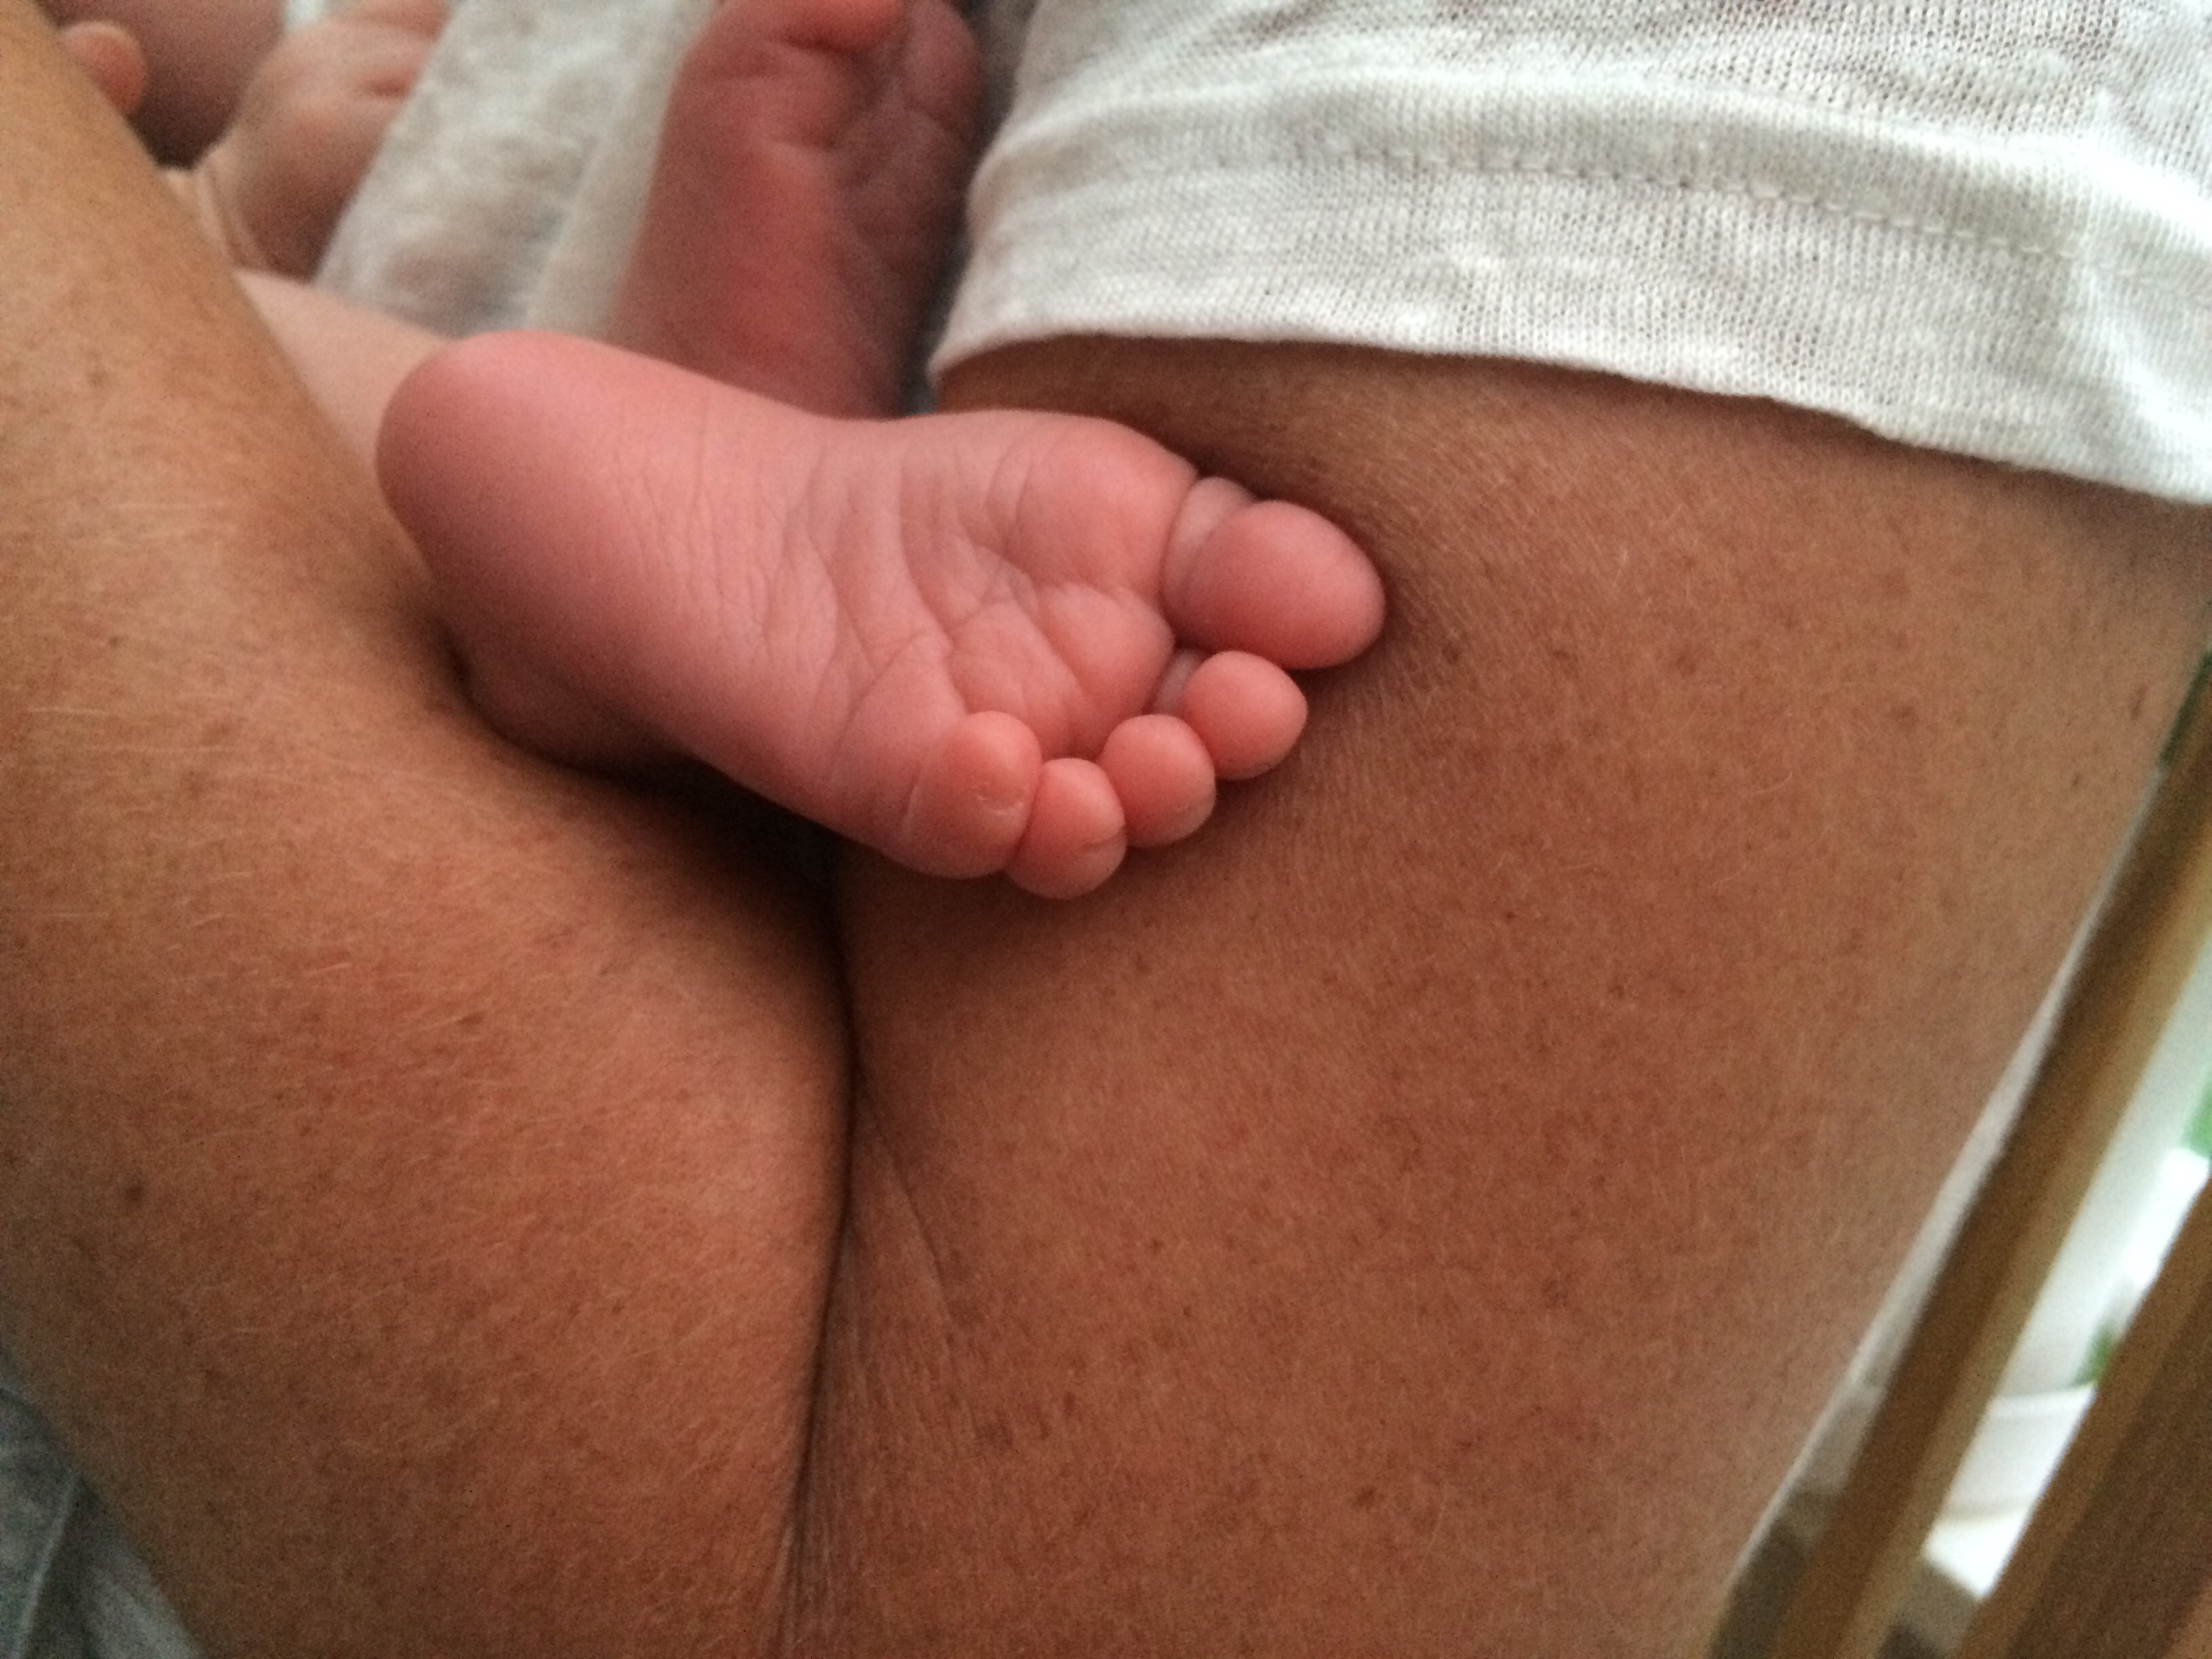
hand, man, cute, male, leg, finger, foot, arm, baby, muscle, mouth, chest, close up, human body, children, thigh, skin, organ, abdomen, sense